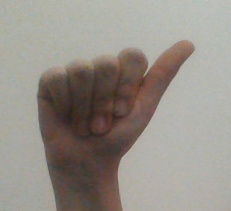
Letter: dhad